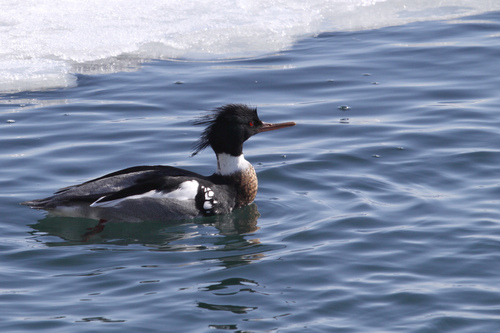
this bird has a black plumed crown with white ring around its neck.
the bird has a brown breast, white throat, black crown, long brown beak, black wingbars and secondaries.
this is a black and white bird with a black head and a long beak.
this bird has a black crown, head, face and nape, with a white area on its throat and coverts.
this bird is black and white in color with a long flat beak, and black eye rings.
a big water bird with a black head and red eyes, a brown long beak and white striped neck and a long width of black, white and grey feathers,
this bird has a red eye ring, black crown, and black and white coverts and secondaries.
this bird is black with white and has a long, pointy beak.
a bird with a long beak, white neck, brown belly with black and white wings.
this bird has a black crested head, red eyes, and a gray and black body.
Species: Red Breasted Merganser